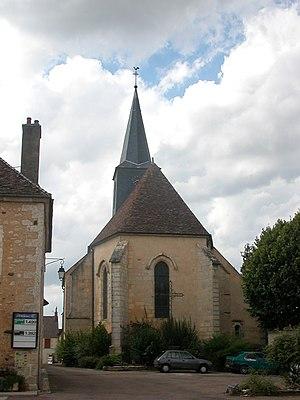
Église de Bouhy
Bouhy est une commune française située dans le département de la Nièvre, en région Bourgogne-Franche-Comté.